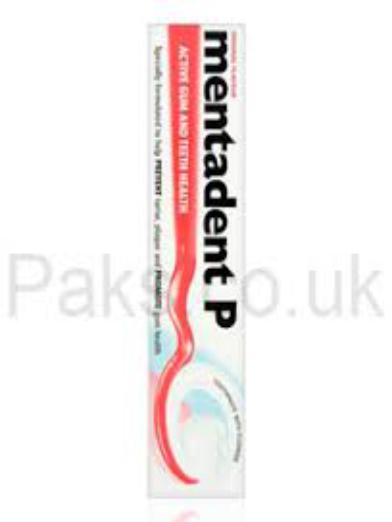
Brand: mentadent
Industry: Necessities